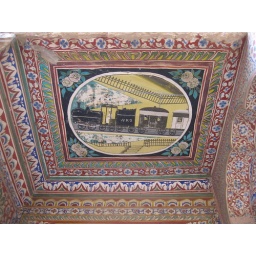
Haveli - no trains in Mandawa so merchant asked for a painting of a train on his wall